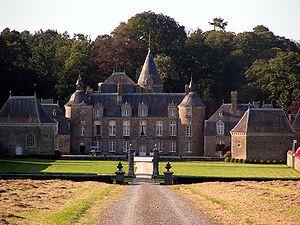
Pleugueneuc est une commune française située dans le département d'Ille-et-Vilaine en région Bretagne, peuplée de 1 903 habitants.